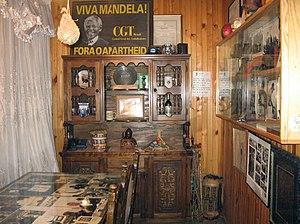
Soweto est un township sud-africain, située à 15 km au sud-ouest de Johannesburg, dans la province du Gauteng.
Le musée Nelson Mandela du township de Soweto, dans la banlieue sud-ouest de Johannesbourg, est l'ancien premier domicile familial historique de Nelson Mandela, ou il vécut entre 1946 et 1962. La maison devient à partir de 1977 un des musées emblématiques du pays sur les thèmes : « Droits de l'homme, lutte anti Apartheid, démocratie, réconciliation, respect et tolérance entre les peuples d'Afrique du Sud... ». En 1999 la maison, proche de celle du célèbre archevêque anglican sud-africain Desmond Tutu, prix Nobel de la paix en 1984, est déclarée monument national.